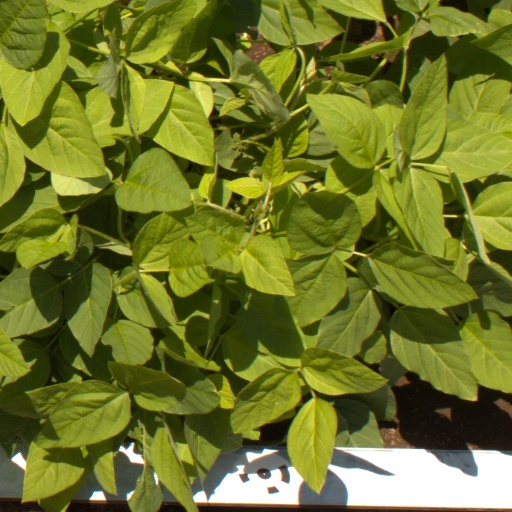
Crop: soybean